Fanny Kekelaokalani

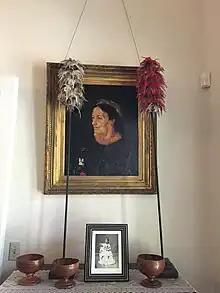
1880 portrait of Fanny Kekelaokalani Young hangs in the Queen Emma Summer Palace

Fanny Kekuʻiapoiwa Kailikulani Leleoili Kulua Kekelaokalani Young Naʻea (July 21, 1806 – September 4, 1880), was a Hawaiian high chiefess and a member of the royal family of the Hawaiian Kingdom, and mother of Queen Emma of Hawaii.